Spanish language in the United States

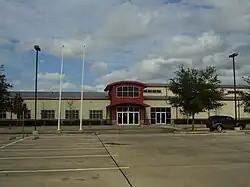
SER-Niños Charter School, a K–8 bilingual public school in Houston, Texas. Bilingual education is popular in school districts with large numbers of Spanish-speakers.

The exodus of Salvadorans was a result of both economic and political problems. The largest immigration wave occurred as a result of the Salvadoran Civil War in the 1980s, in which 20 to 30 percent of El Salvador's population emigrated. About 50 percent, or up to 500,000 of those who escaped, headed to the United States, which was already home to over 10,000 Salvadorans, making Salvadoran Americans the fourth-largest Hispanic and Latino American group, after the Mexican-American majority, stateside Puerto Ricans, and Cubans.